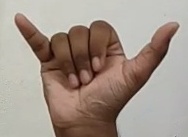
ASL sign: Y